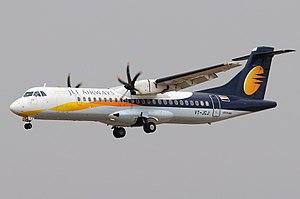
Jet Airways était la seconde plus grande compagnie aérienne privée indienne. Elle portait le code IATA 9W et le code OACI JAI.